2018 Zurich ePrix

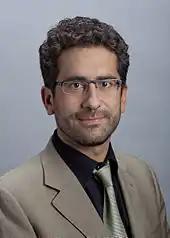

Preparations for a Formula E race in Switzerland commenced in March 2015 when the Council of States backed a motion put forward by the National Councillor Fathi Derder to exempt electric car racing from a long-standing ban on motor racing in the country. The motion was adopted by the Federal Council in December, allowing electric vehicles to race in Switzerland from 1 April 2016 pending authorisation from local authorities with regards to maximum speeds. Organisers then began putting forward their candidacies for cities to hold the race. They plead for the ePrix to be held in Lugano on 7 May 2016 to replace the Berlin ePrix but this was withdrawn because the required funding of €10 million was not raised and they later supported holding it in Switzerland's largest city Zurich. On 21 September 2017, Zurich was included on the 2017–18 Championship's final calendar in a FIA World Motor Sport Council meeting in Paris. It was the tenth of twelve scheduled single seater electric car rounds of the 2017–18 Championship and took place at the Zurich Street Circuit on 10 June 2018. Prior to the ePrix, Switzerland's last motor race was the 1954 Swiss Grand Prix at Circuit Bremgarten in Bern: Switzerland banned most motor racing in 1955 after the 1955 Le Mans disaster. Organisers of the race expected around 25,000 to 150,000 people to attend.